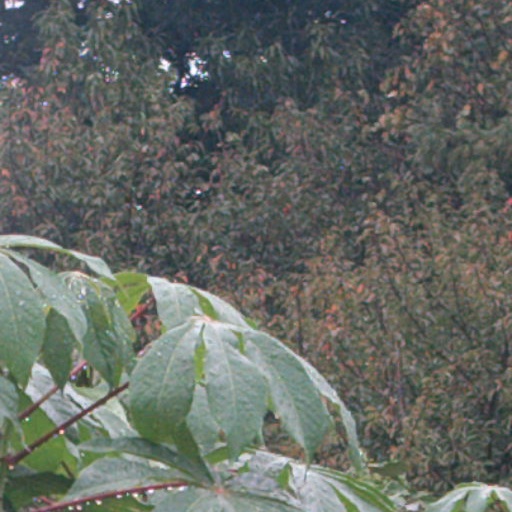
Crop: cassava